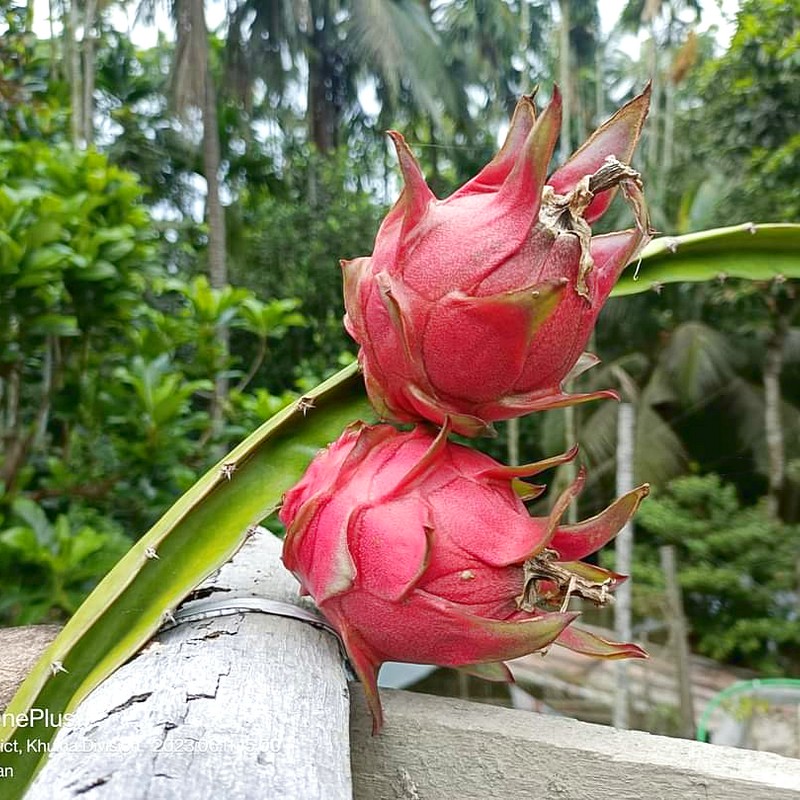
Label: Fresh Dragon Fruit